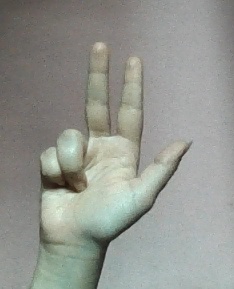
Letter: al